Ziade Palace

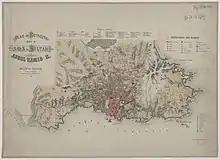
1876 Julius Löytved map of Beirut.

Architecturally, Qasr Ziadé is described as a "suburban middle-hall house" with a two-sided arcaded gallery. It comprises three stories _two residential floors built above a vaulted substructure. The ground floor, contains several vaulted rooms opening onto the street; these were historically used as stables or for storage of goods. Another vaulted space in the southwest corner connects to both the south and west gardens. The ground floor vaults configuration compensates for the sloping terrain. The walls and vaults are made of sandstone ashlar masonry with plastered interiors, the walls have an average thickness of about 30 cm. A hipped Marseille-tiled roof covers the central mass of the house, while the surrounding areas and the service wing are topped with flat mortar roofs. The two main residential levels each feature a central hall. To the north side, these halls open into a three-arch arcade. The other rooms stand around this central zone, with two larger side halls to the north and smaller secondary rooms around the perimeter. A "liwan" extends south from the central hall, flanked by two interior windows and a central door.